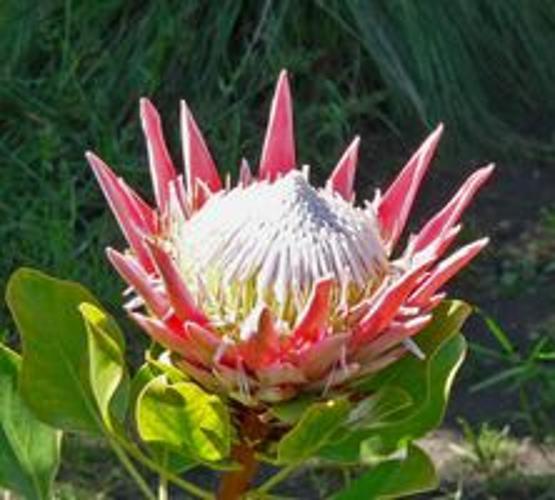
Label: king protea